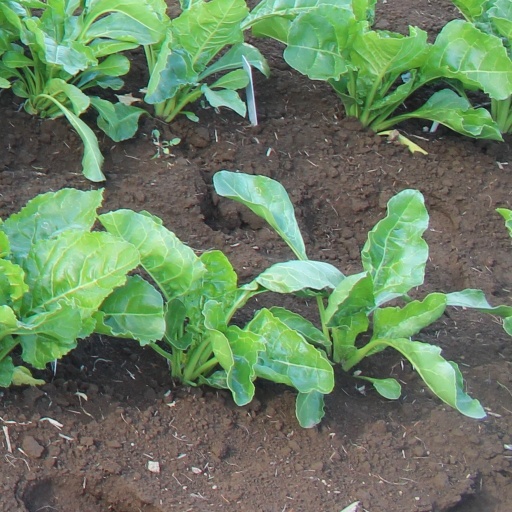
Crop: sugar beet